Proxima Centauri

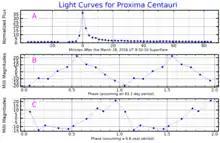
Three visual band light curves for Proxima Centauri are shown, illustrating the variability of Proxima. Plot A shows a superflare which dramatically increased the star's brightness for a few minutes. Plot B shows the relative brightness variation over the course of the star's 83 day rotation period. Plot C shows variation over a 6.8 year period, which may be the length of the star's magnetic activity period. Adapted from Howard "et al." (2018) and Mascareño "et al." (2016)

Proxima Centauri is a red dwarf, because it belongs to the main sequence on the Hertzsprung–Russell diagram and is of spectral class M5.5. The M5.5 class means that it falls in the low-mass end of M-type dwarf stars, with its hue shifted toward red-yellow by an effective temperature of . Its absolute visual magnitude, or its visual magnitude as viewed from a distance of , is 15.5. Its total luminosity over all wavelengths is only 0.16% that of the Sun, although when observed in the wavelengths of visible light to which the eye is most sensitive, it is only 0.0056% as luminous as the Sun. More than 85% of its radiated power is at infrared wavelengths.